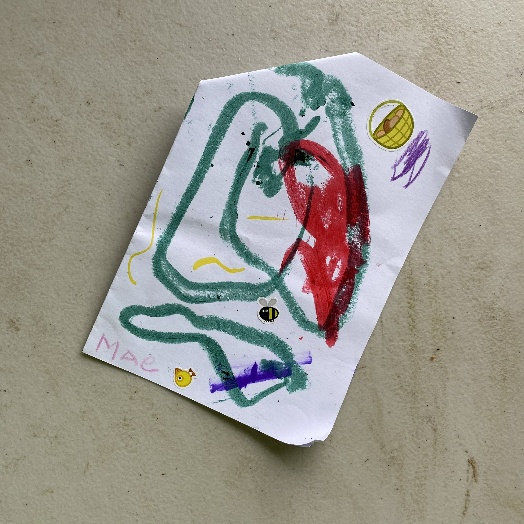
Label: Paper